Peter H. Gregory

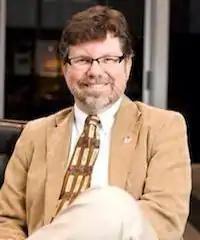
Peter Hart Gregory

Peter Hart Gregory is a member of the Board of Advisors and lecturer for the NSA-certified University of Washington